Miyama Station

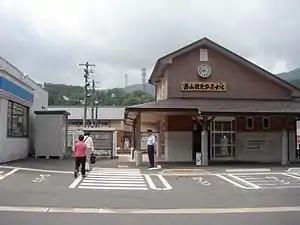
Miyama Station in July 2005

is a JR West railway station in the city of Fukui, Fukui, Japan.